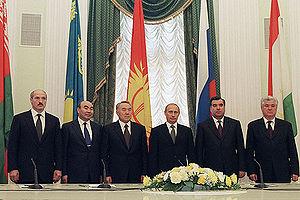
La Communauté économique eurasiatique, mais plus connue sous l’acronyme anglais Eurasec était de 2000 à 2015 une organisation intergouvernementale de coopération économique, commerciale, douanière, technologique, monétaire, industrielle, financière, humanitaire, scientifique, agricole et énergétique regroupant des États issus de la CEI. La Russie, étant une grande puissance économique, disposant d’un siège permanent à l’ONU et ayant également le titre d’héritière de l’ancienne URSS, représente l’Eurasec sur le plan international notamment au G8, au G20 et devant le BRICS.